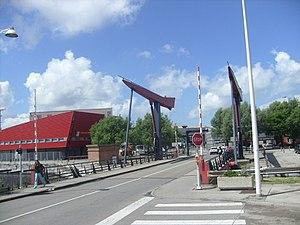
Pont de la CUD à Dunkerque
Dunkerque compte plus de 80 ponts et passerelles, pour beaucoup d'habitants ce sont de simples moyens de traverser les nombreux canaux de la ville, mais certains de ces ponts sont des monuments historiques ou des points névralgiques de la ville.